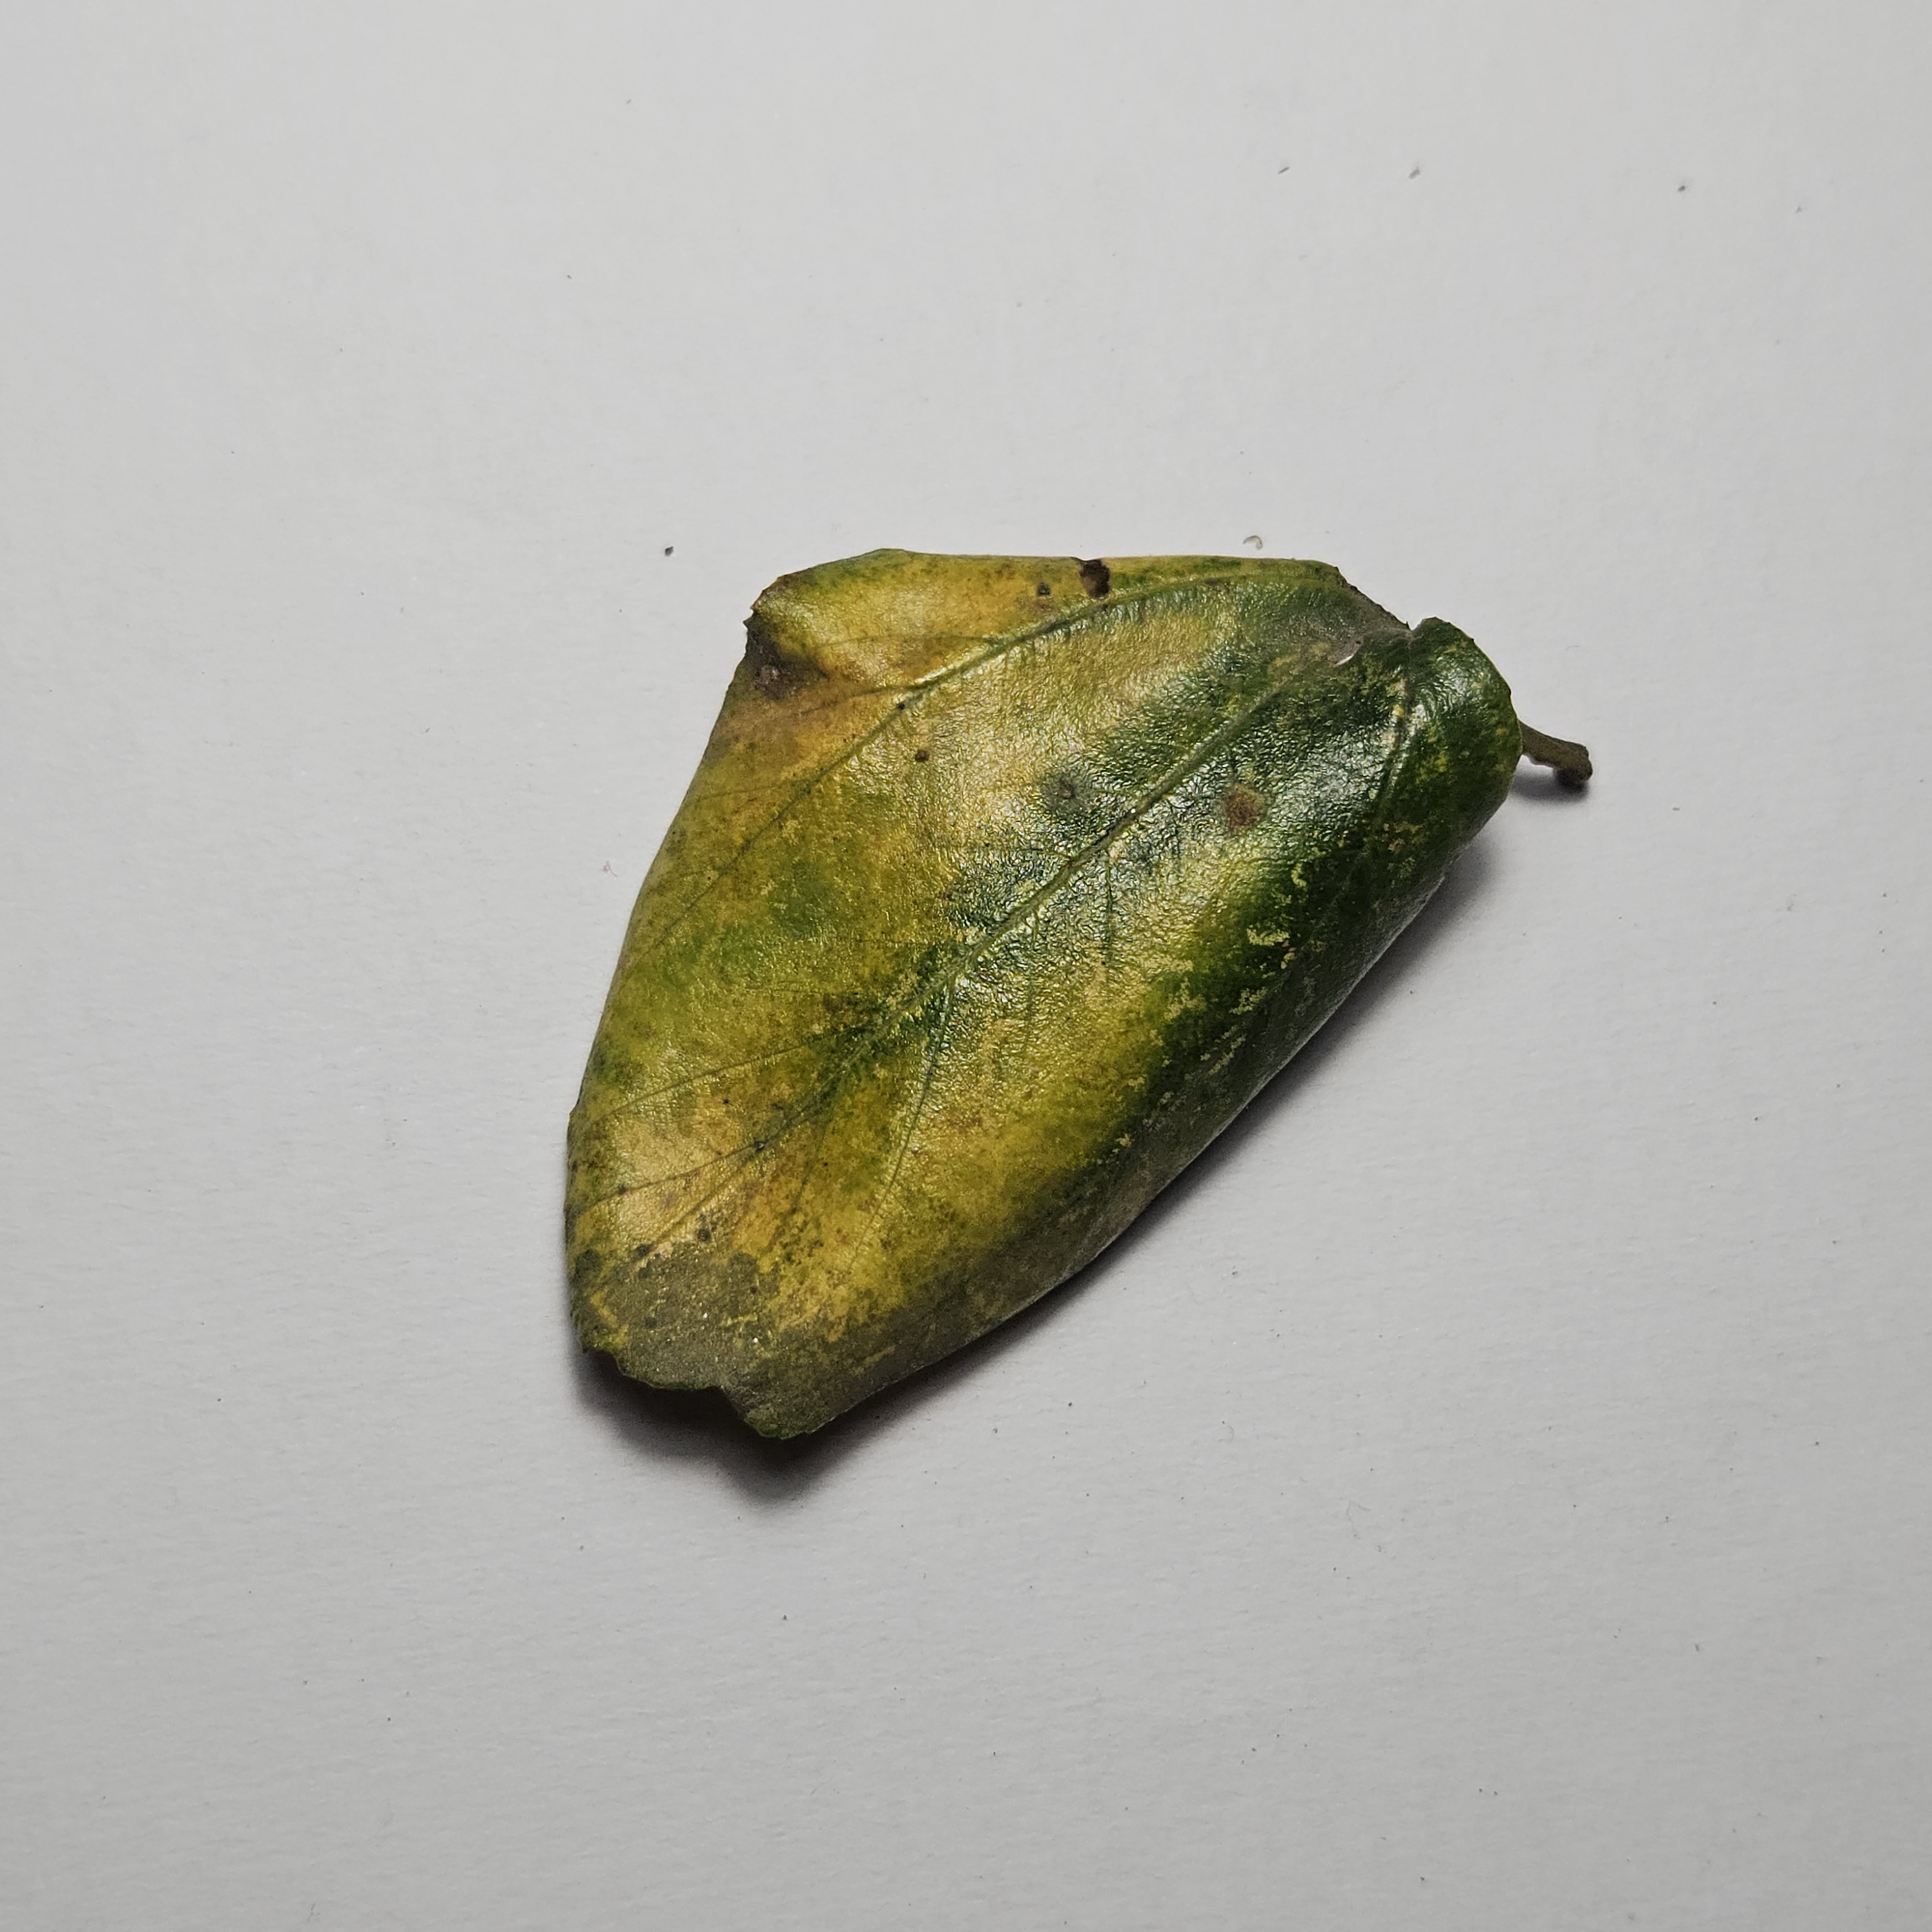
Label: Yellow